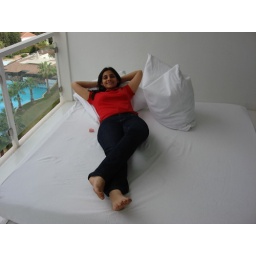
bed in the balcony ...it was so cool